Thomas Charles Sorby

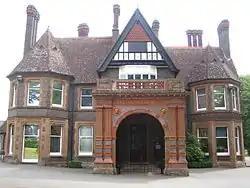
Wardown Park Museum

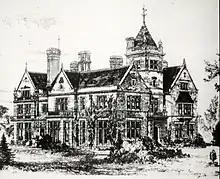
The New Grange, Pirton

This is a listed building, in Church Street, Brighton, close to Brighton Pavilion. It was designed in 1868 by Sorby, as County Court Surveyor, to replace an inadequate and temporary room in Brighton Town Hall (built 1832), which was threatened with "notice to quit at any time". Due to Council prevarication, the build was delayed, but was eventually carried out "nearly opposite the Corn Exchange ... at the bottom of Church Street, then occupied by an old tenement and a slaughter house". It was designed with a public office, a bailiff's office, a registrar's office, a judge's room with an "open timber roof", retiring and consulting rooms, and cellars. On the first floor were "additional offices and apartments for the residence of the office-keeper". The red bricks were tile-covered, the stone dressings were of Bath stone, and the visible interior woodwork was of Stettin oak. Note the fake brick arches in Sorby's drawing "(pictured)", giving the impression of a more ancient building. The building was opened for court business on 1 July 1869.